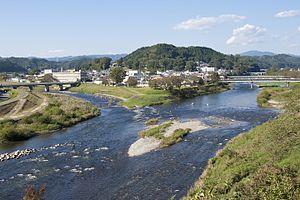
Le fleuve Kuji est un cours d'eau qui traverse les préfectures d'Ibaraki et Fukushima, au Japon.